Speakeasy

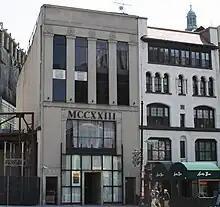
The Mayflower Club, an upmarket speakeasy in Washington, D.C., offered liquor and gambling.

The first American speakeasies emerged in the Pittsburgh-area in the late 1880s. To manage the sale of "intoxicating liquors," the Allegheny County Liquor Law was passed in 1872. This law introduced alcohol licenses, set closing times, banned sales to minors, and generally aimed to control the unruly environment. Pittsburgh barkeeps mostly complied with these regulations until 1888, when the Brooks High-License Act increased the annual license fee from $50 to $500. While a few bars paid the fee and others closed, most establishments went underground. By 1890, Pittsburgh had about 700 speakeasies but only 92 licensed liquor dealers. This led to national media attention, including an 1891 New York Times article noting:The commonest term in the police news of Pittsburg is the raid of a "speak-easy". [...] the expression became common in McKeesport and spread to Pittsburg, Here the newspaper men accepted the term as filling a long-felt want. It now passes current all over the country as a descriptive of a resort where strong drink is sold without license.Speakeasies were numerous and popular during the Prohibition years (1920-1933). Some were operated by people who were part of organized crime. Even though police and agents of the Bureau of Prohibition would often raid them and arrest their owners and patrons, they were so profitable that they continued to flourish. The speakeasy soon became one of the biggest parts of American culture during this time. Several changes happened as speakeasies formed; one was with integration. People of all races, black or white, would gather together and even mingle. People would mix together and have few or no problems.